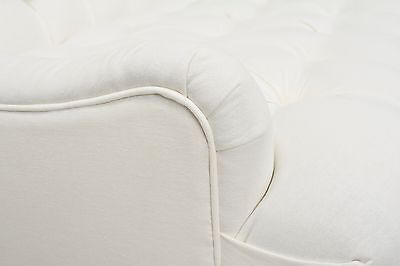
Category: sofa